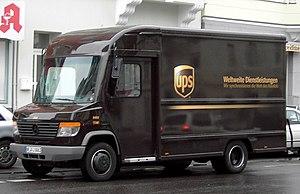
Le marketing business to business ou marketing BtoB ou encore marketing B2B, anciennement appelé marketing industriel, est le type de marketing management spécifique pratiqué par des entreprises en direction des professionnels ou des organisations